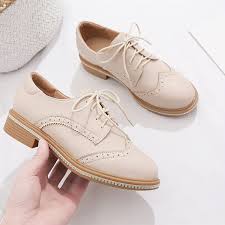
Label: Brogue